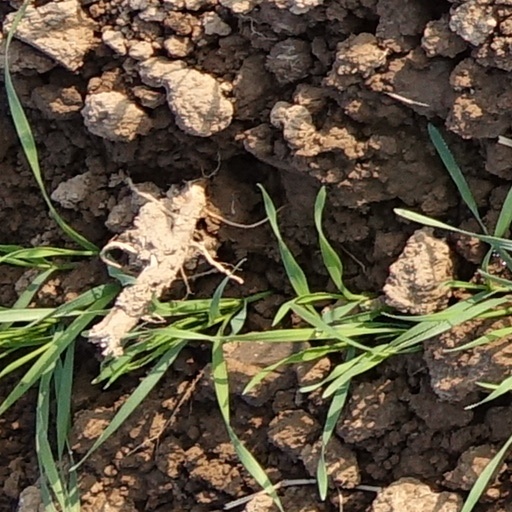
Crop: wheat